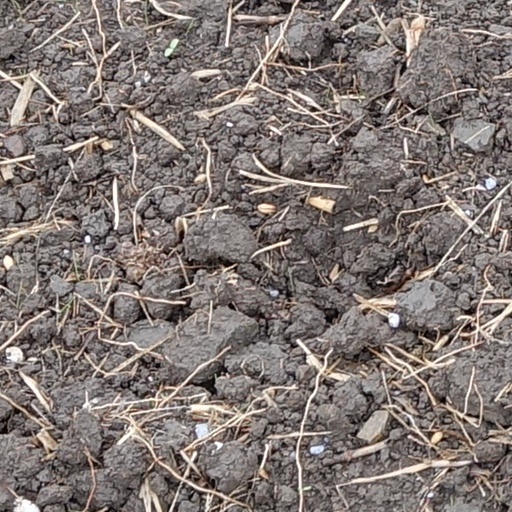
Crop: wheat